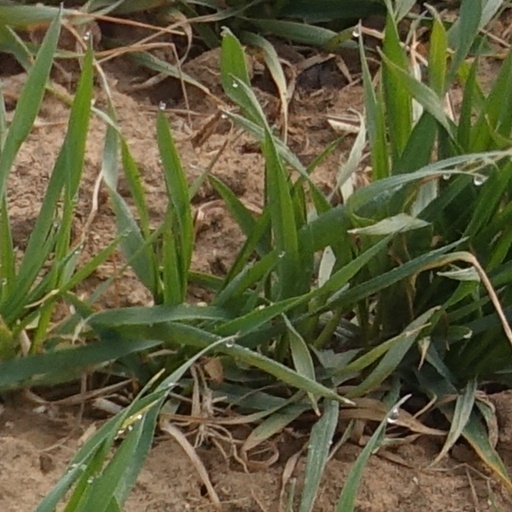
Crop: wheat